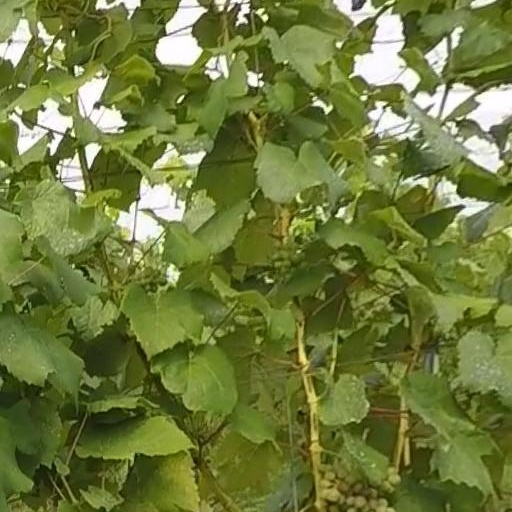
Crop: grape